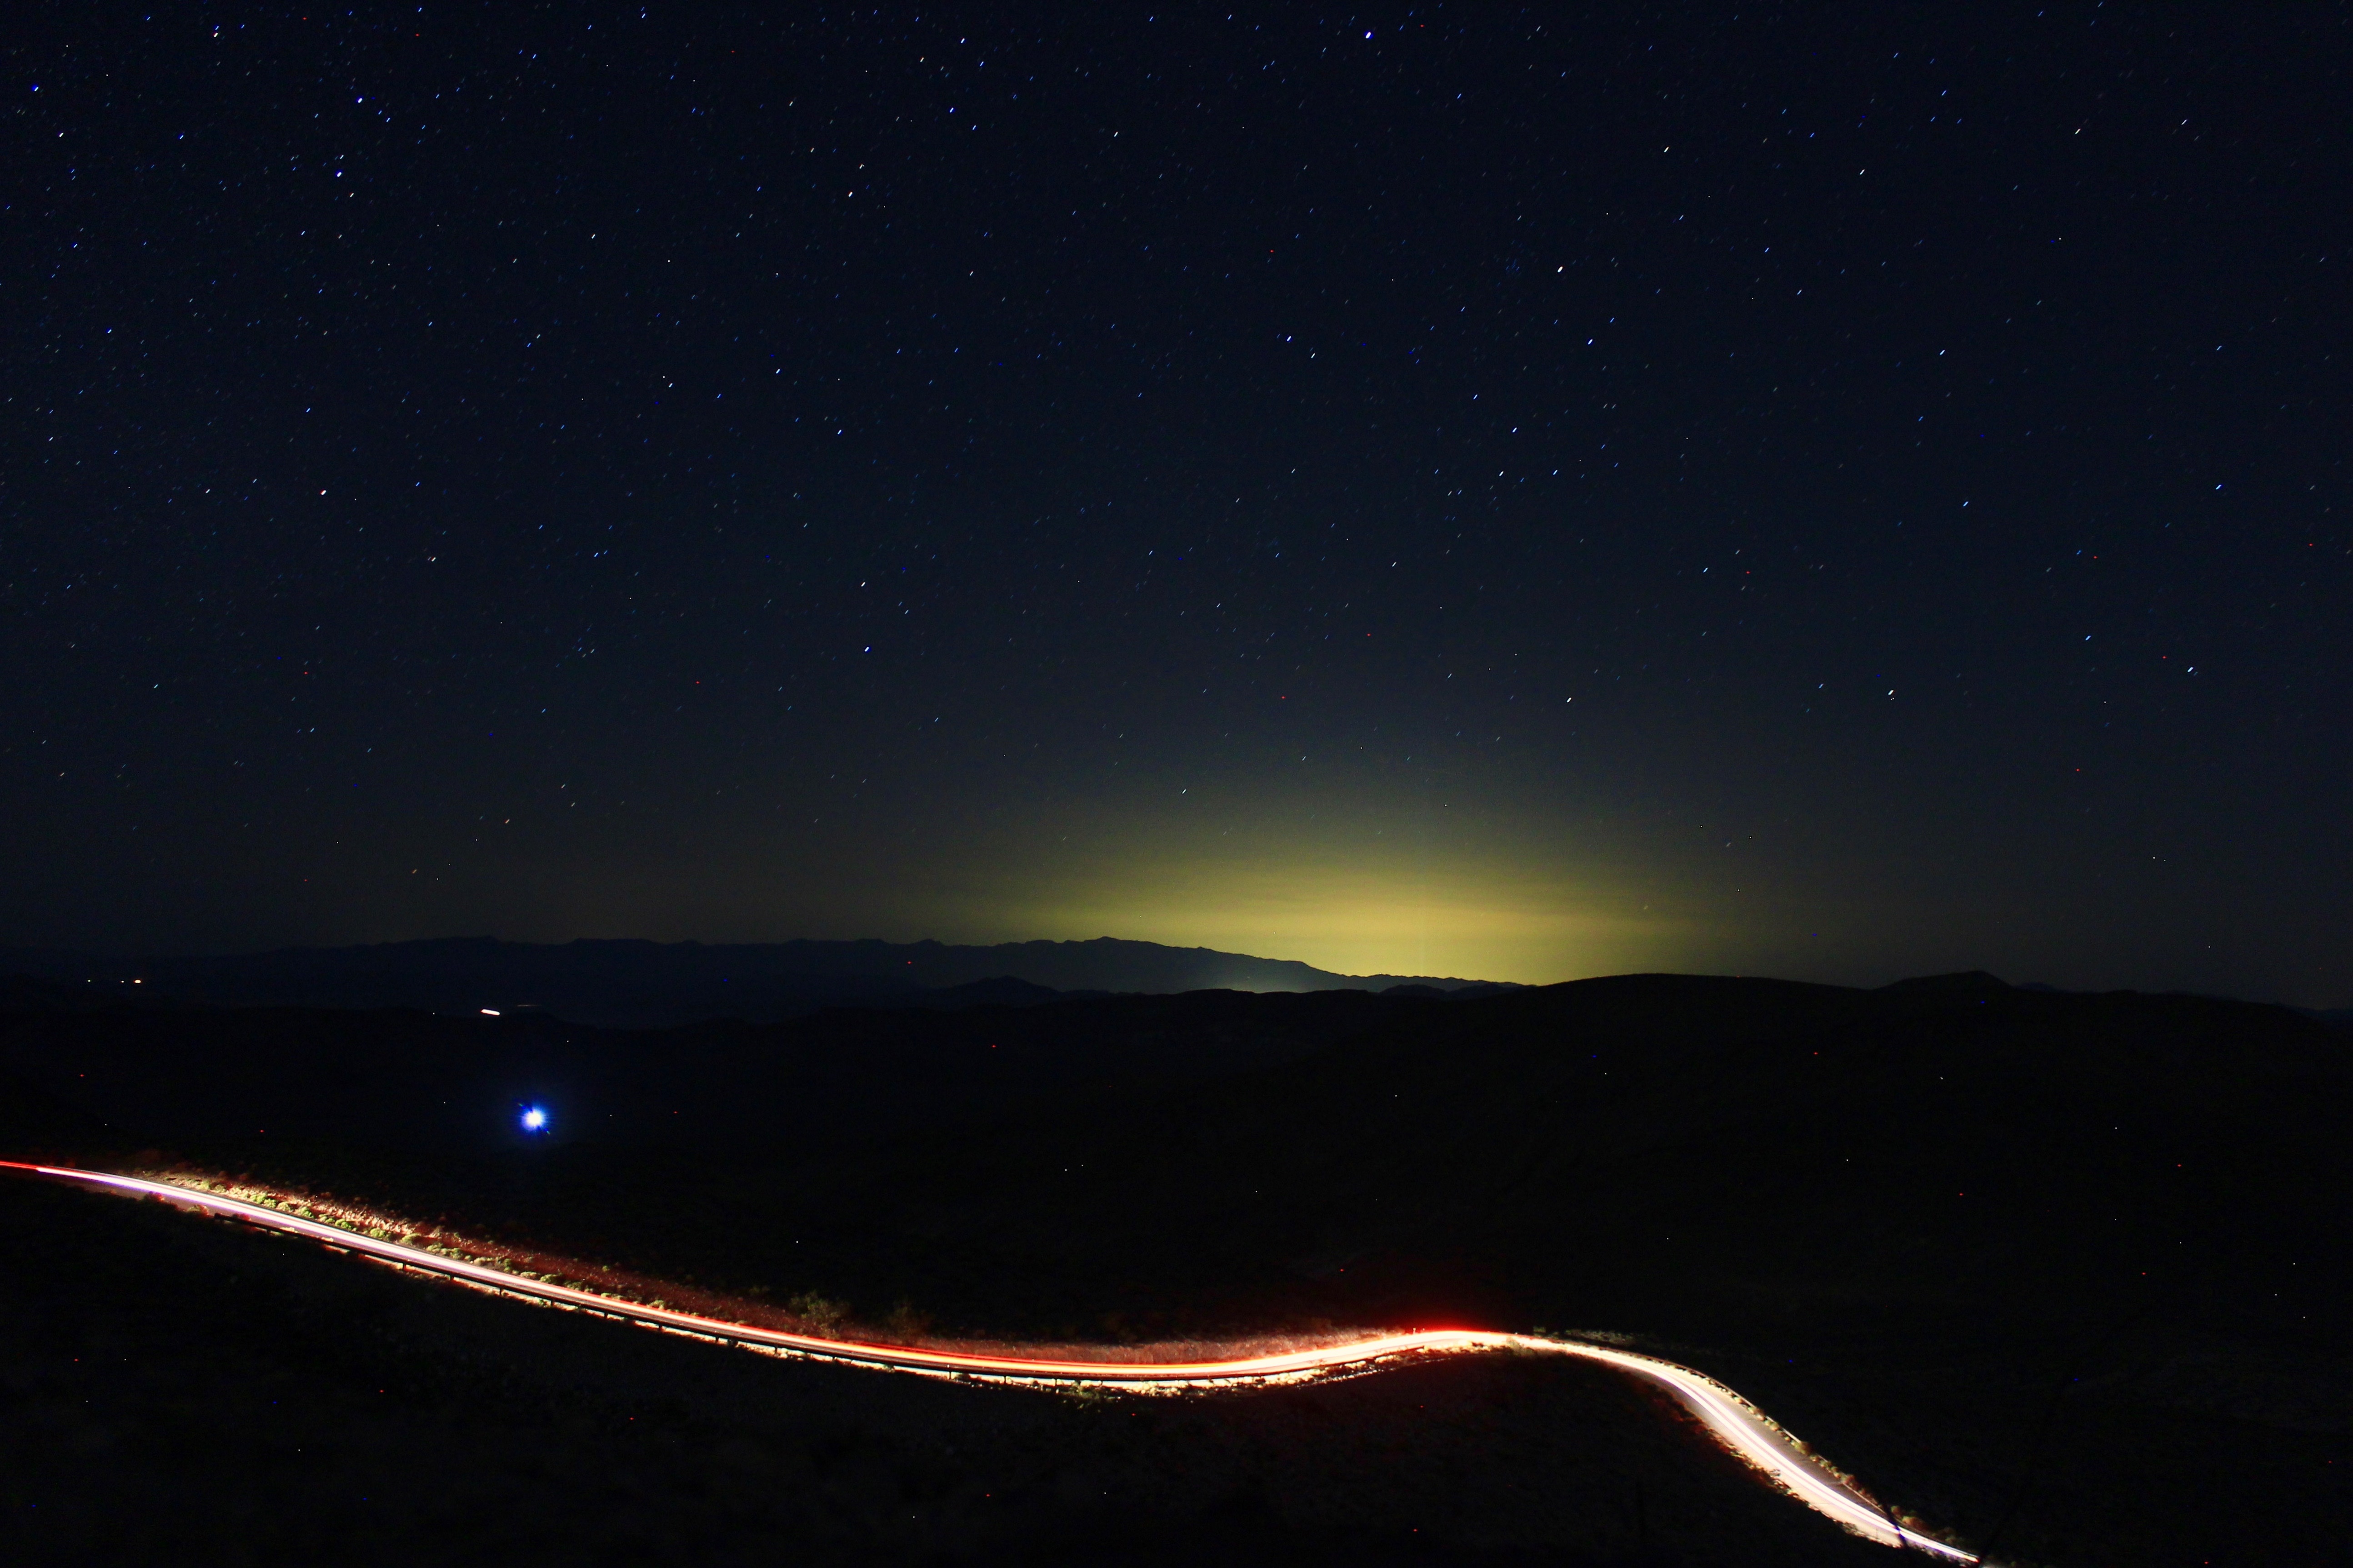
light, night, star, atmosphere, aurora, astronomy, astronomical object, geological phenomenon